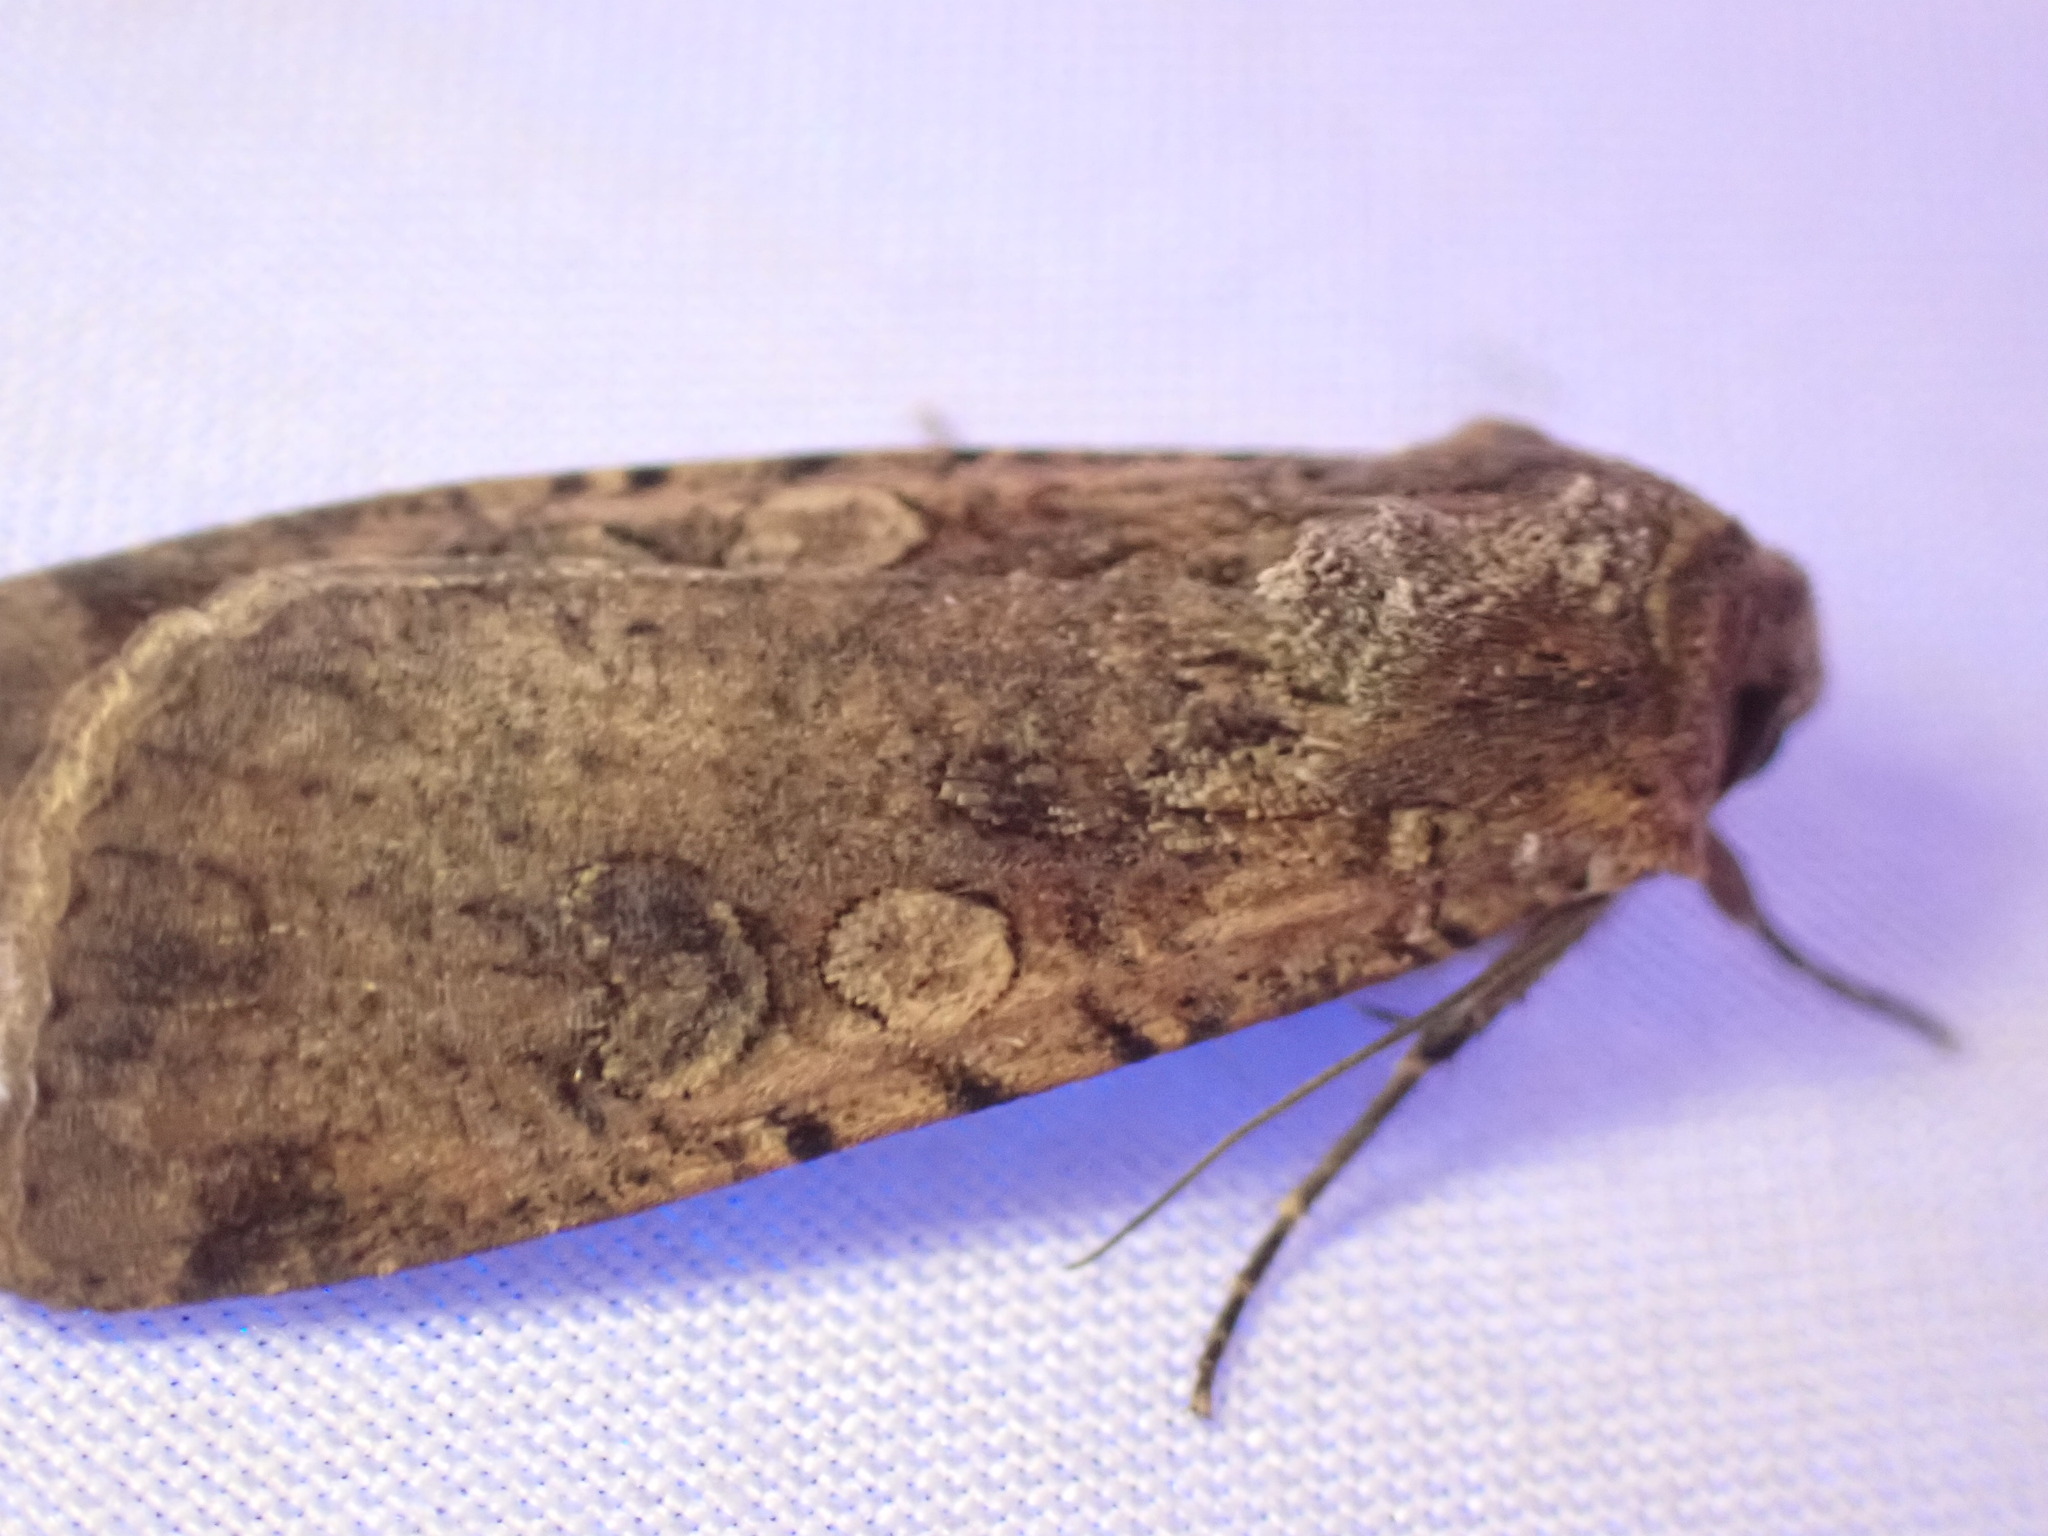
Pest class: cutworms